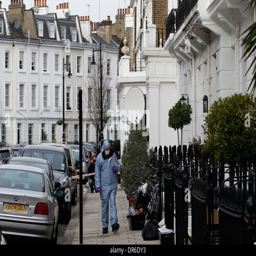
police forensic in a cordon at a crime scene